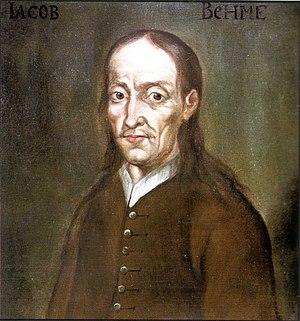
Jakob Böhme, ou Jacob Boehme, surnommé le Philosophus Teutonicus, né à Alt-Seidenberg le 8 mars 1575, et mort le 17 novembre 1624 à Görlitz est un théosophe allemand de la Renaissance, cordonnier de son état.